FIFA U-17 Women's World Cup

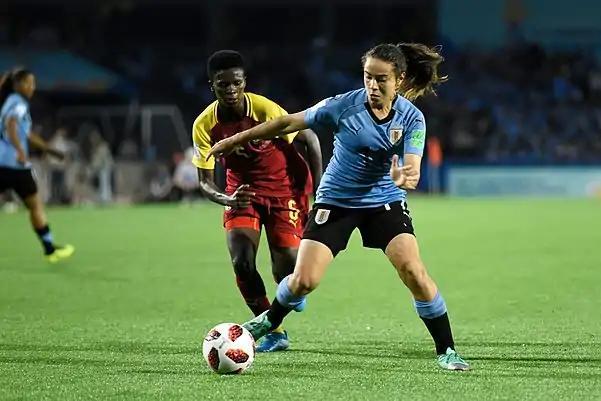
The opening match between Uruguay and Ghana at the 2018 edition which Ghana won 5–0

In 2003, after the inaugural success of the 2002 FIFA U-19 Women's World Championship, held in Canada, FIFA proposed adding a second youth tournament for girls. Continental confederations told FIFA it would be difficult to create a second championship, with the age limits in place at the time. Therefore, FIFA created the U-17 Women's World Cup and the U-20 Women's World Championship (renamed the "U-20 Women's World Cup" in 2007), the same age groups as its men's youth tournaments. Accordingly, the age limit for the U-19 championship was increased to 20, effective with the 2006 FIFA U-20 Women's World Championship in Russia. FIFA committed to creating a U-17 women's championship, stated to begin in 2008.